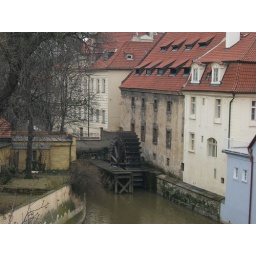
a view from Charles Bridge, many houses along the river have these wheels that opperate things in their houses.